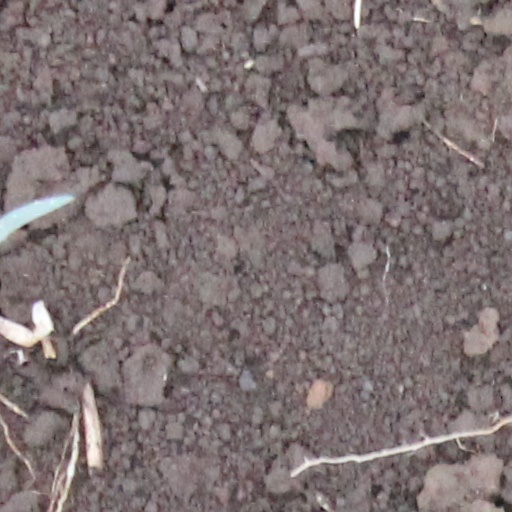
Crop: wheat